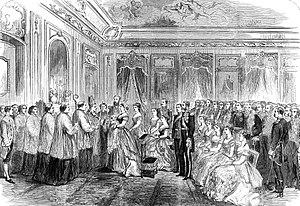
Baptême du prince Baudouin de Belgique, Palais de Flandre (Bruxelles), le 26 juin 1869. — Le baptême du prince Baudouin, le premier enfant du comte et de la comtesse de Flandre, a eu lieu dans le Palais du comte de Flandre, le 26 juin 1869. Les invités sont introduits par le grand maître du palais dans le grand salon du premier étage, disposé pour la cérémonie. En plus de la famille du prince, on retrouve parmi les invités les présidents de la chambre et du sénat, des ministres, des membre du corps diplomatique, le gouverneur de la province et le bourgmestre de Bruxelles, etc. À midi, Mgr Dechamps, archevêque de Malines, assisté de son vicaire général, du doyen de Sainte-Gudule, et du curé de Saint-Jacques-sur-Coudenberg, paroisse royale, protonotaire apostolique, procède au baptême.
3 juin : prince Baudouin de Belgique, neveu du roi Léopold II.